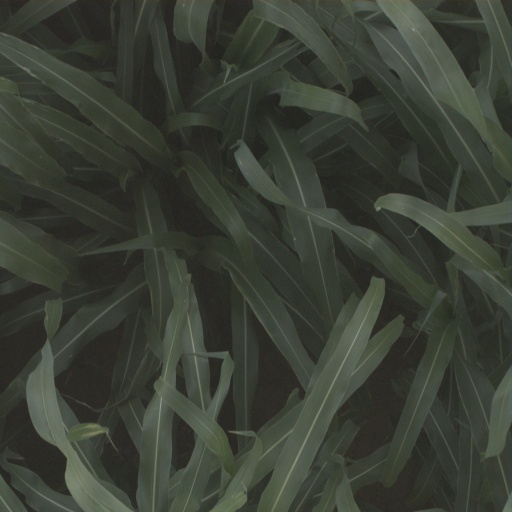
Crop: sorghum